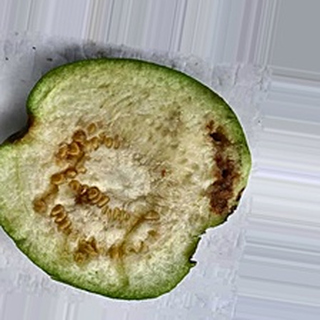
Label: guava_fruit_fly